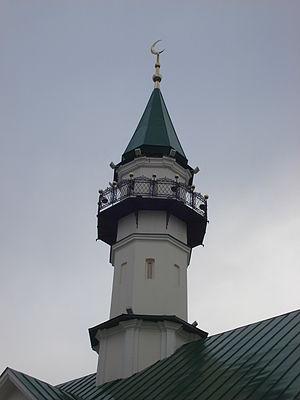
Une mosquée à minaret sur le toit est un type de mosquée, répandu parmi les Tatars musulmans et les Bachkirs de la région de la Volga et de l'Oural. On en trouve également chez d'autres peuples mais de manière exceptionnelle. Ce modèle de mosquée s'est répandu à partir du XIXᵉ siècle.